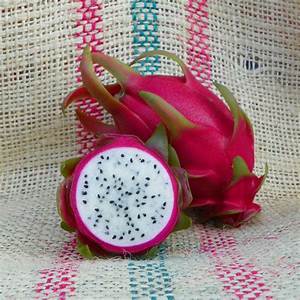
Label: Dragonfruit